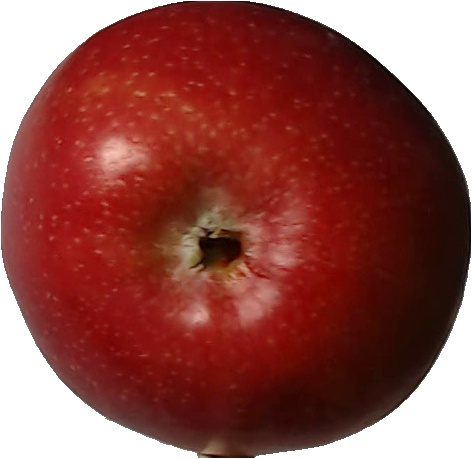
Label: apple_braeburn_1